Parliament of South Australia

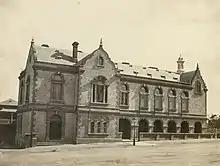
Old Parliament House in 1872

At the founding of the Province of South Australia under the "South Australia Act 1834", governance of the new colony was divided between the Governor of South Australia and a Resident Commissioner, who reported to a new body known as the "South Australian Colonization Commission". Under this arrangement, there was also a governing Council comprising the Governor, the Judge or Chief Justice, the Colonial Secretary, the Advocate-General and the Resident Commissioner, with broad legislative and executive powers including the imposition of rates, duties, and taxes. This council was sometimes referred to as the "Legislative Council". Confusion and dispute about the division of power between the two roles led to the "South Australia Government Act 1838", which combined the role of Resident Commissioner with that of the Governor.